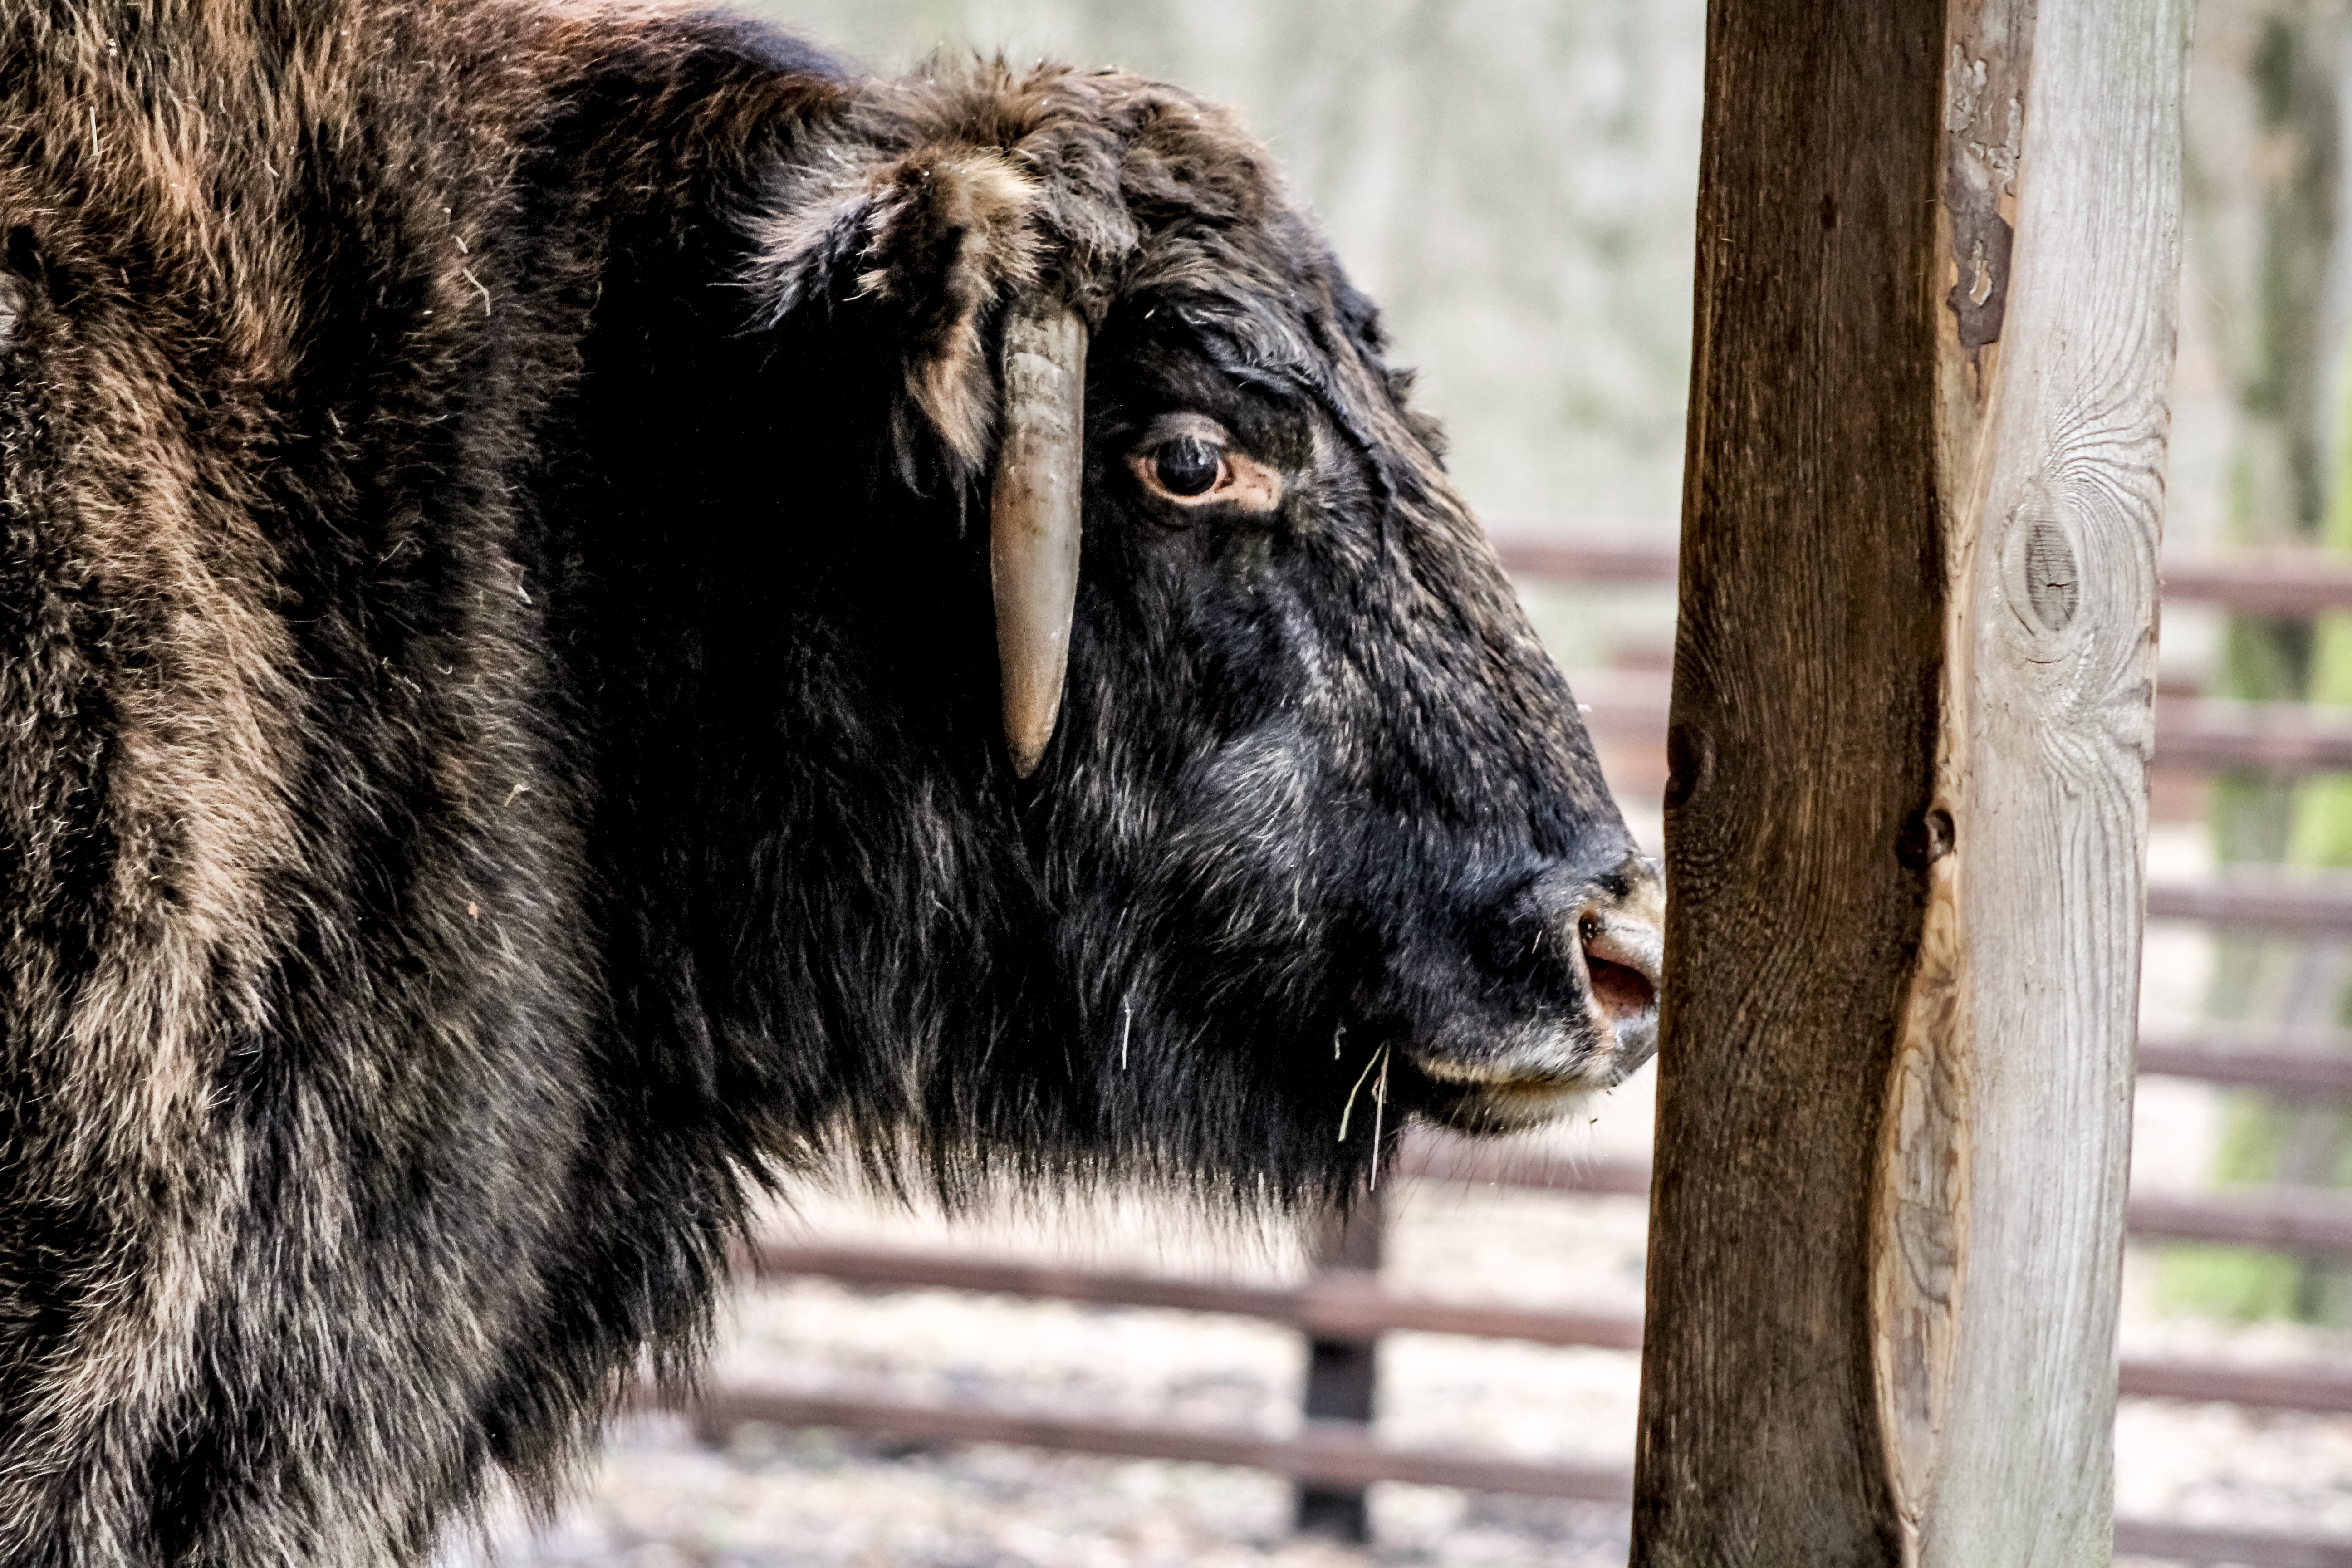
wildlife, zoo, mammal, fauna, vertebrate, yak, bia owie a, cattle like mammal, cow goat family, muskox, demonstration reserve, a zubron